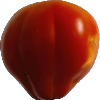
Label: Tomato 1